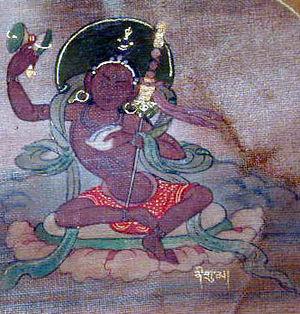
La lignée Shangpa Kagyü, ou Shangpa Kagyüpa est une des huit lignées de transmission du bouddhisme au Tibet.